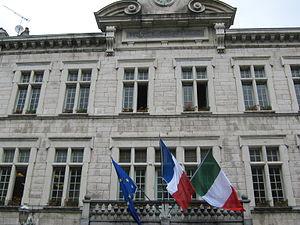
Façade de l'hôtel de ville de Nantua
Les maquis de l'Ain et du Haut-Jura sont des groupes de résistants français et étrangers qui ont opéré et trouvé refuge dans les montagnes et forêts du Bugey et du Haut-Jura durant la Seconde Guerre mondiale.